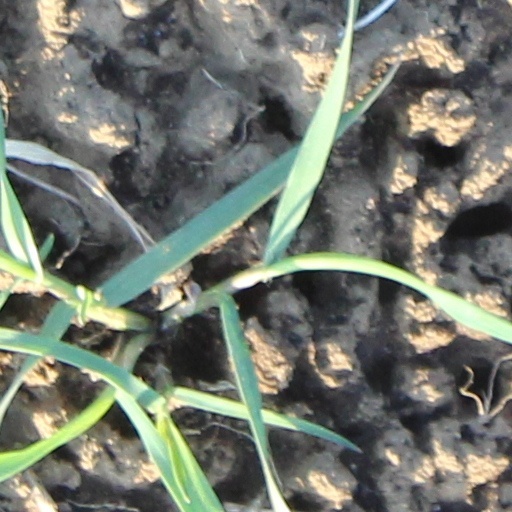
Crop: wheat